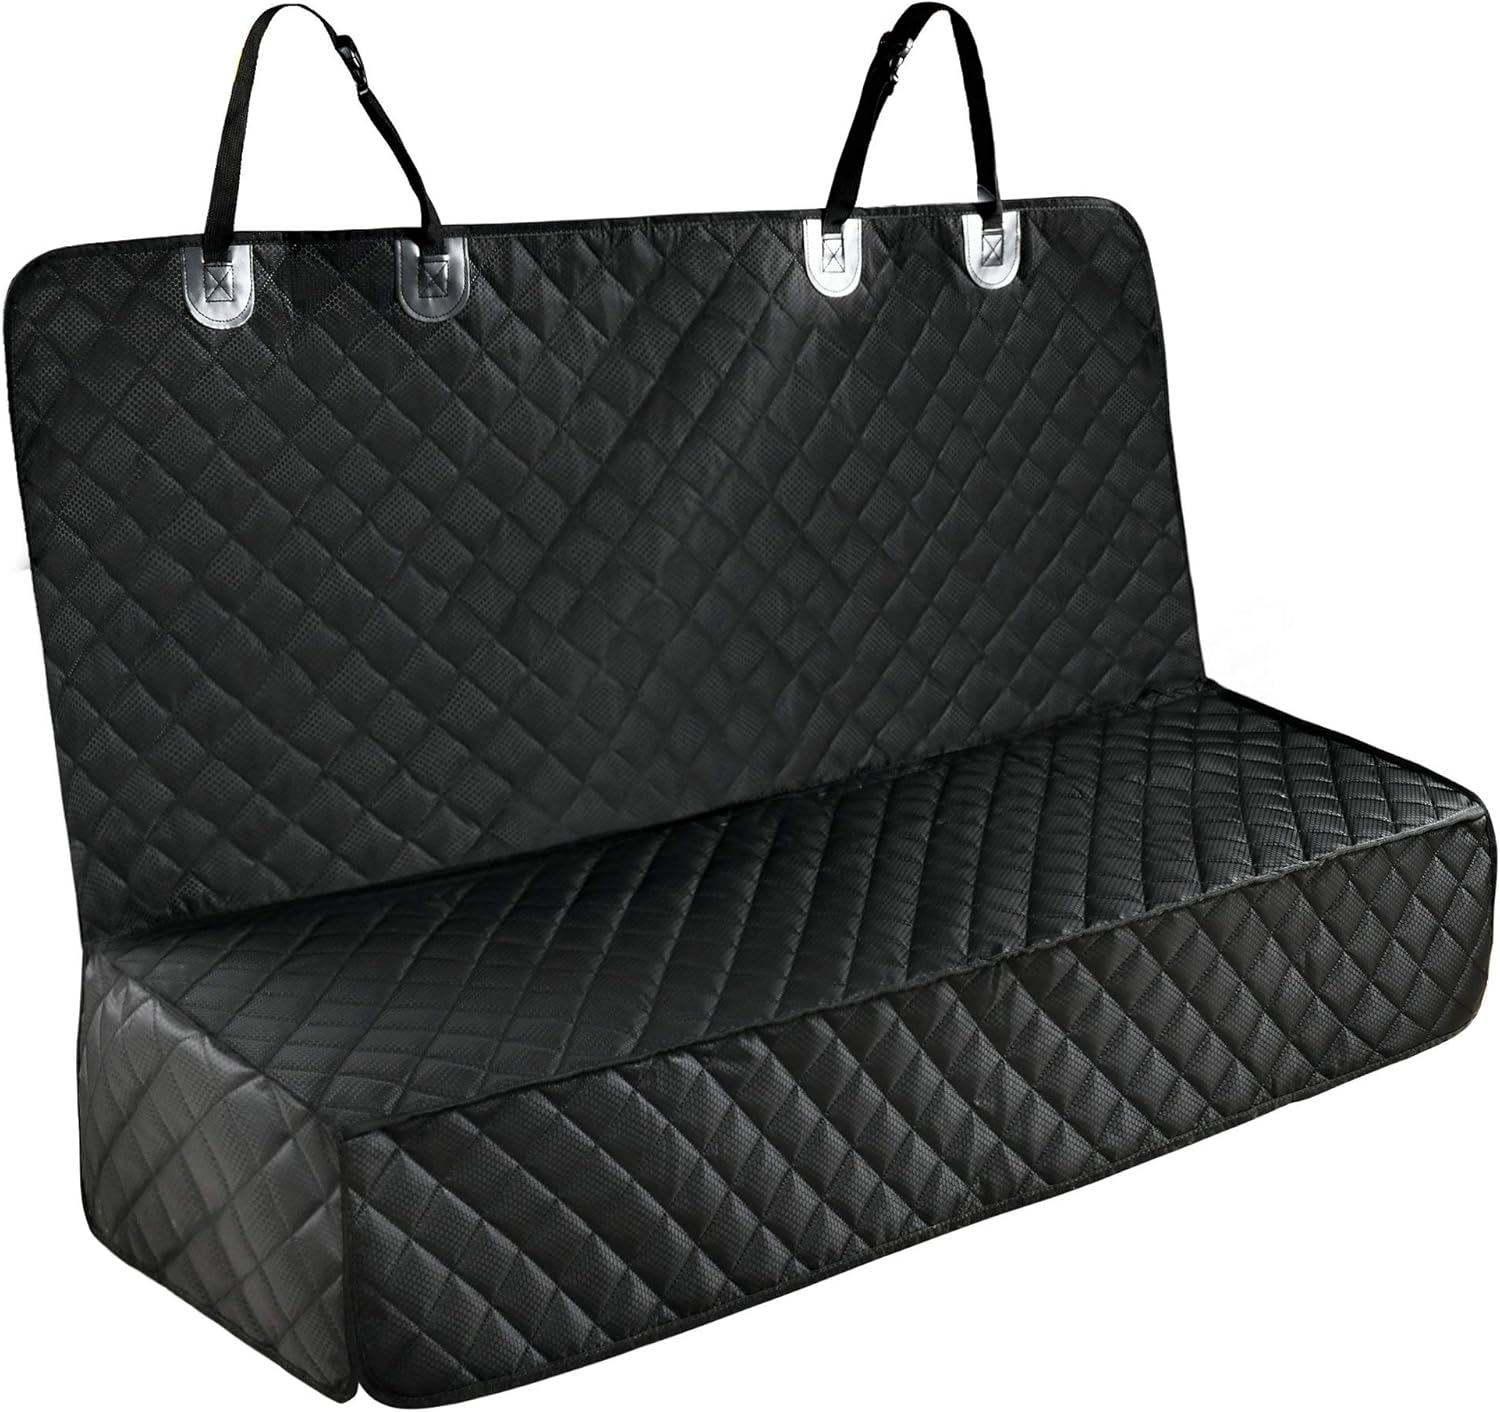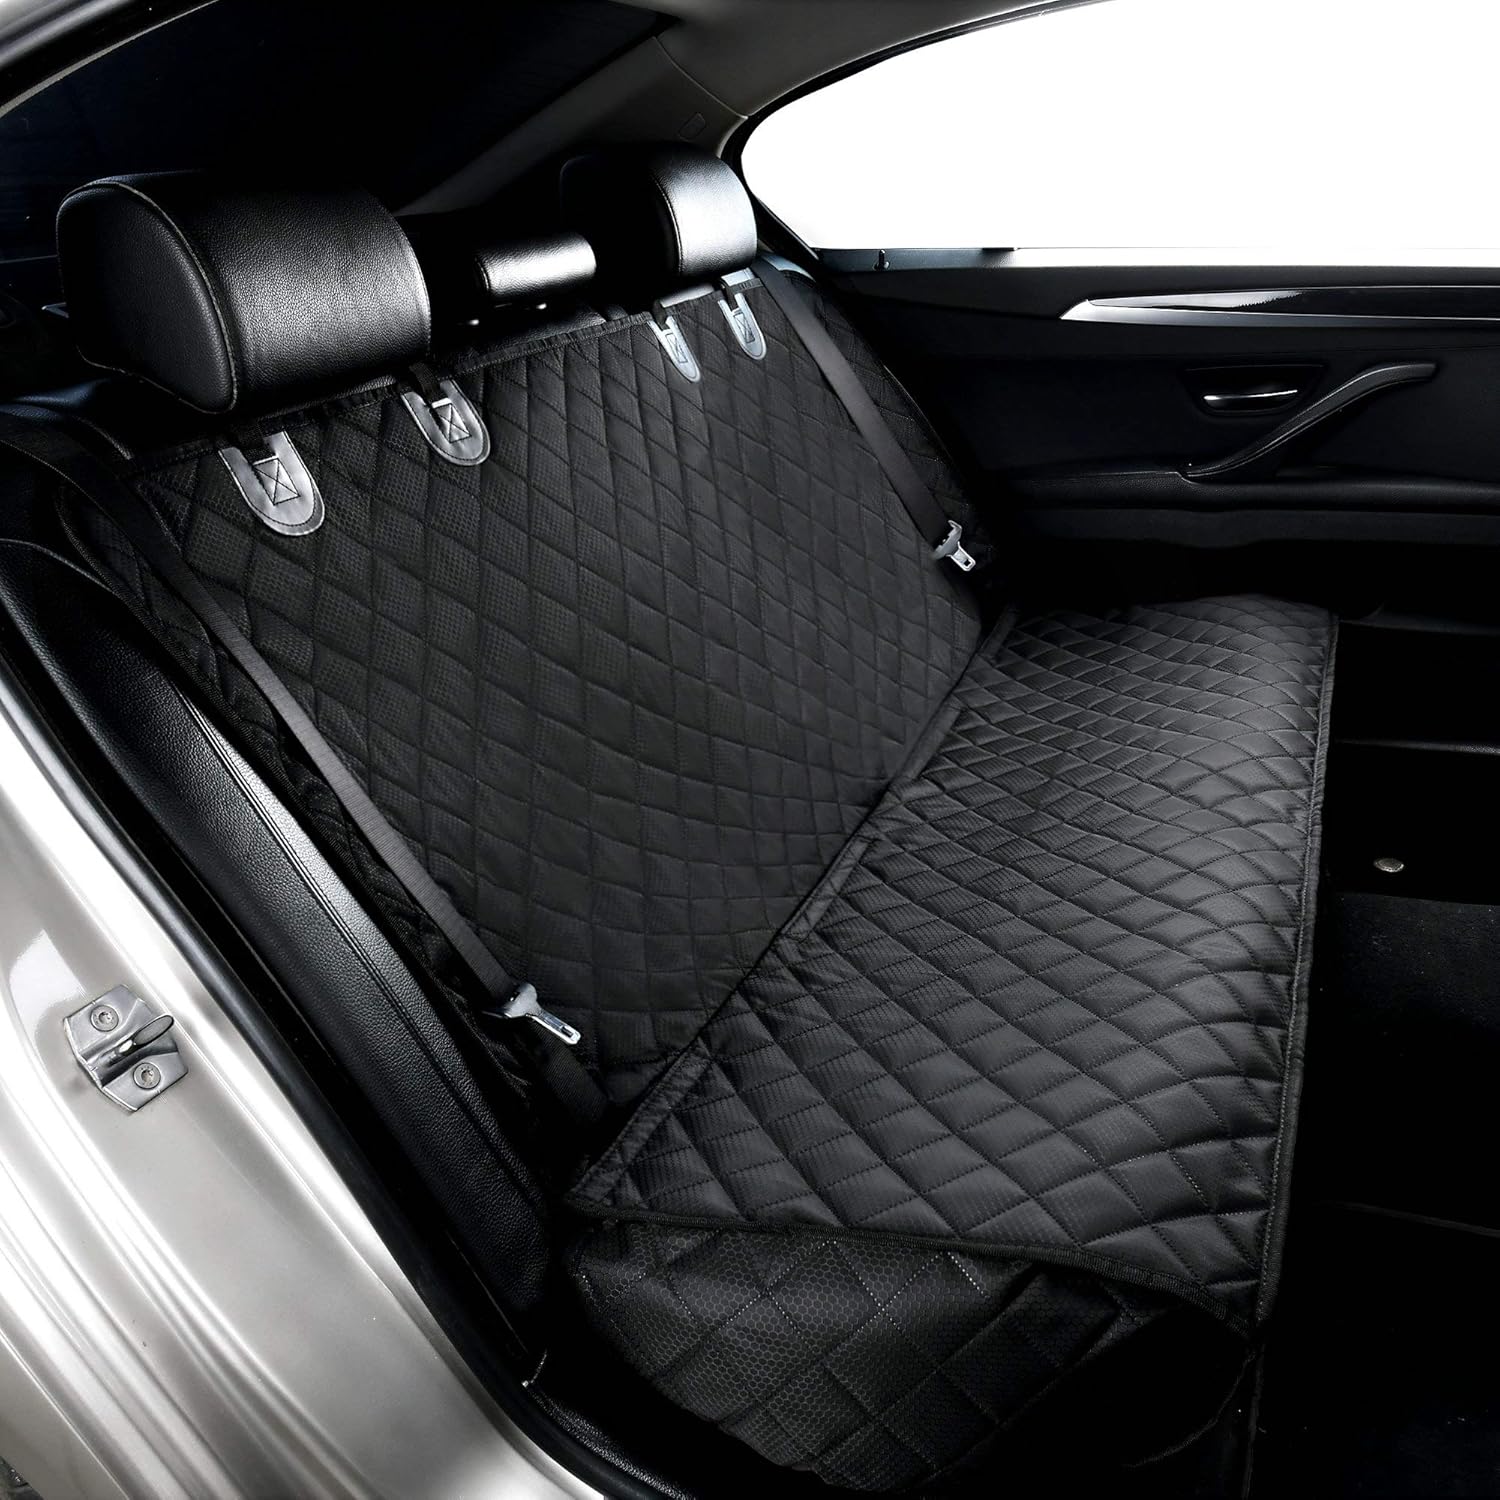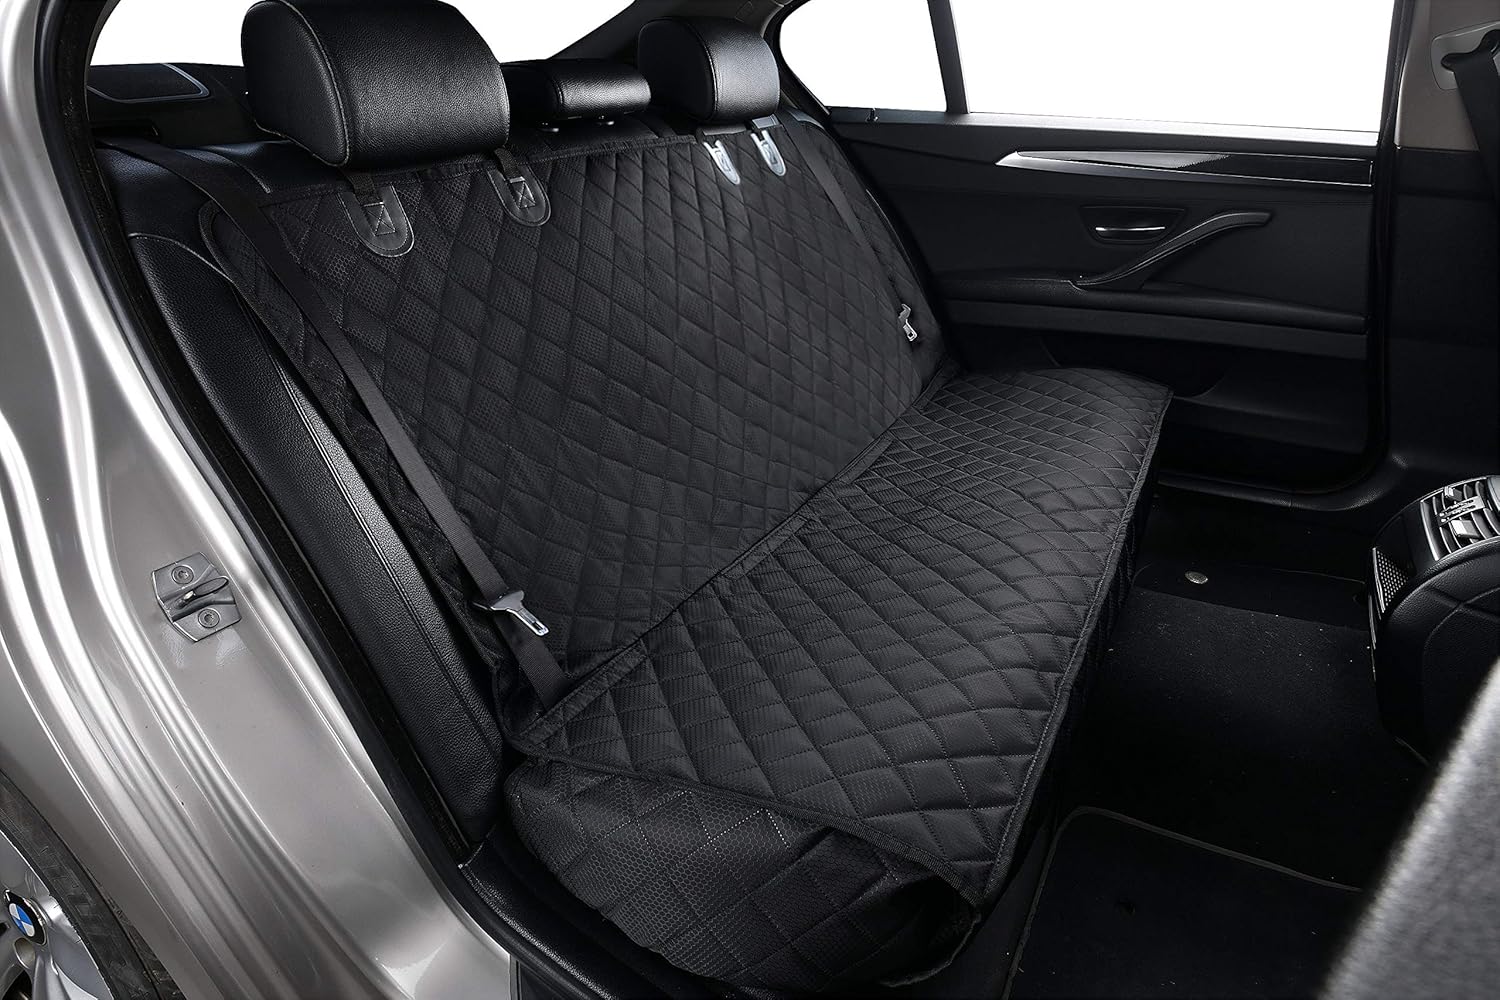
HOOBUY Pets Back Seat Cover Protector Waterproof Scratchproof Nonslip Hammock for Dogs Backseat Protection Against Dirt and Pet Fur Durable Dog Seat Covers for Cars, Trucks & SUVs
Category: Automotive
HOOBUY Pets Back Seat Cover Protector Waterproof Scratchproof Nonslip Hammock for Dogs Backseat Protection Against Dirt and Pet Fur Durable Dog Seat Covers for Cars, Trucks & SUVs
Features: 🐈This bench car seat cover protector supplies your dog with comfort and keep your interior upholstery away from dog scratches, fur and urine. It works perfectly as a dog car seat cover. | 👍This pet car seat cover is also can be used for your passengers It protects your back seat from juice, mud or other messes as a daily use rear seat cover. Keep your back seat clean. | 💧WATERPROOF & NONSLIP - We uses quilted heavy-duty, scratch proof and waterproof material on this dog seat cover. Plus the seat anchors, non-slip mesh and side flaps, it will stay in place well. | 📏UNIVERSAL SIZE - 55" W× 49" H universal size for most vehicles. You can measure your car seat's width first and compare to ours. | ✅EASY TO INSTALL & CLEAN - Tuck in 2 seat anchors. Put 2 straps over corresponding back headrests. Easy to clean with a damp cloth or just vacuum. Machine washable.